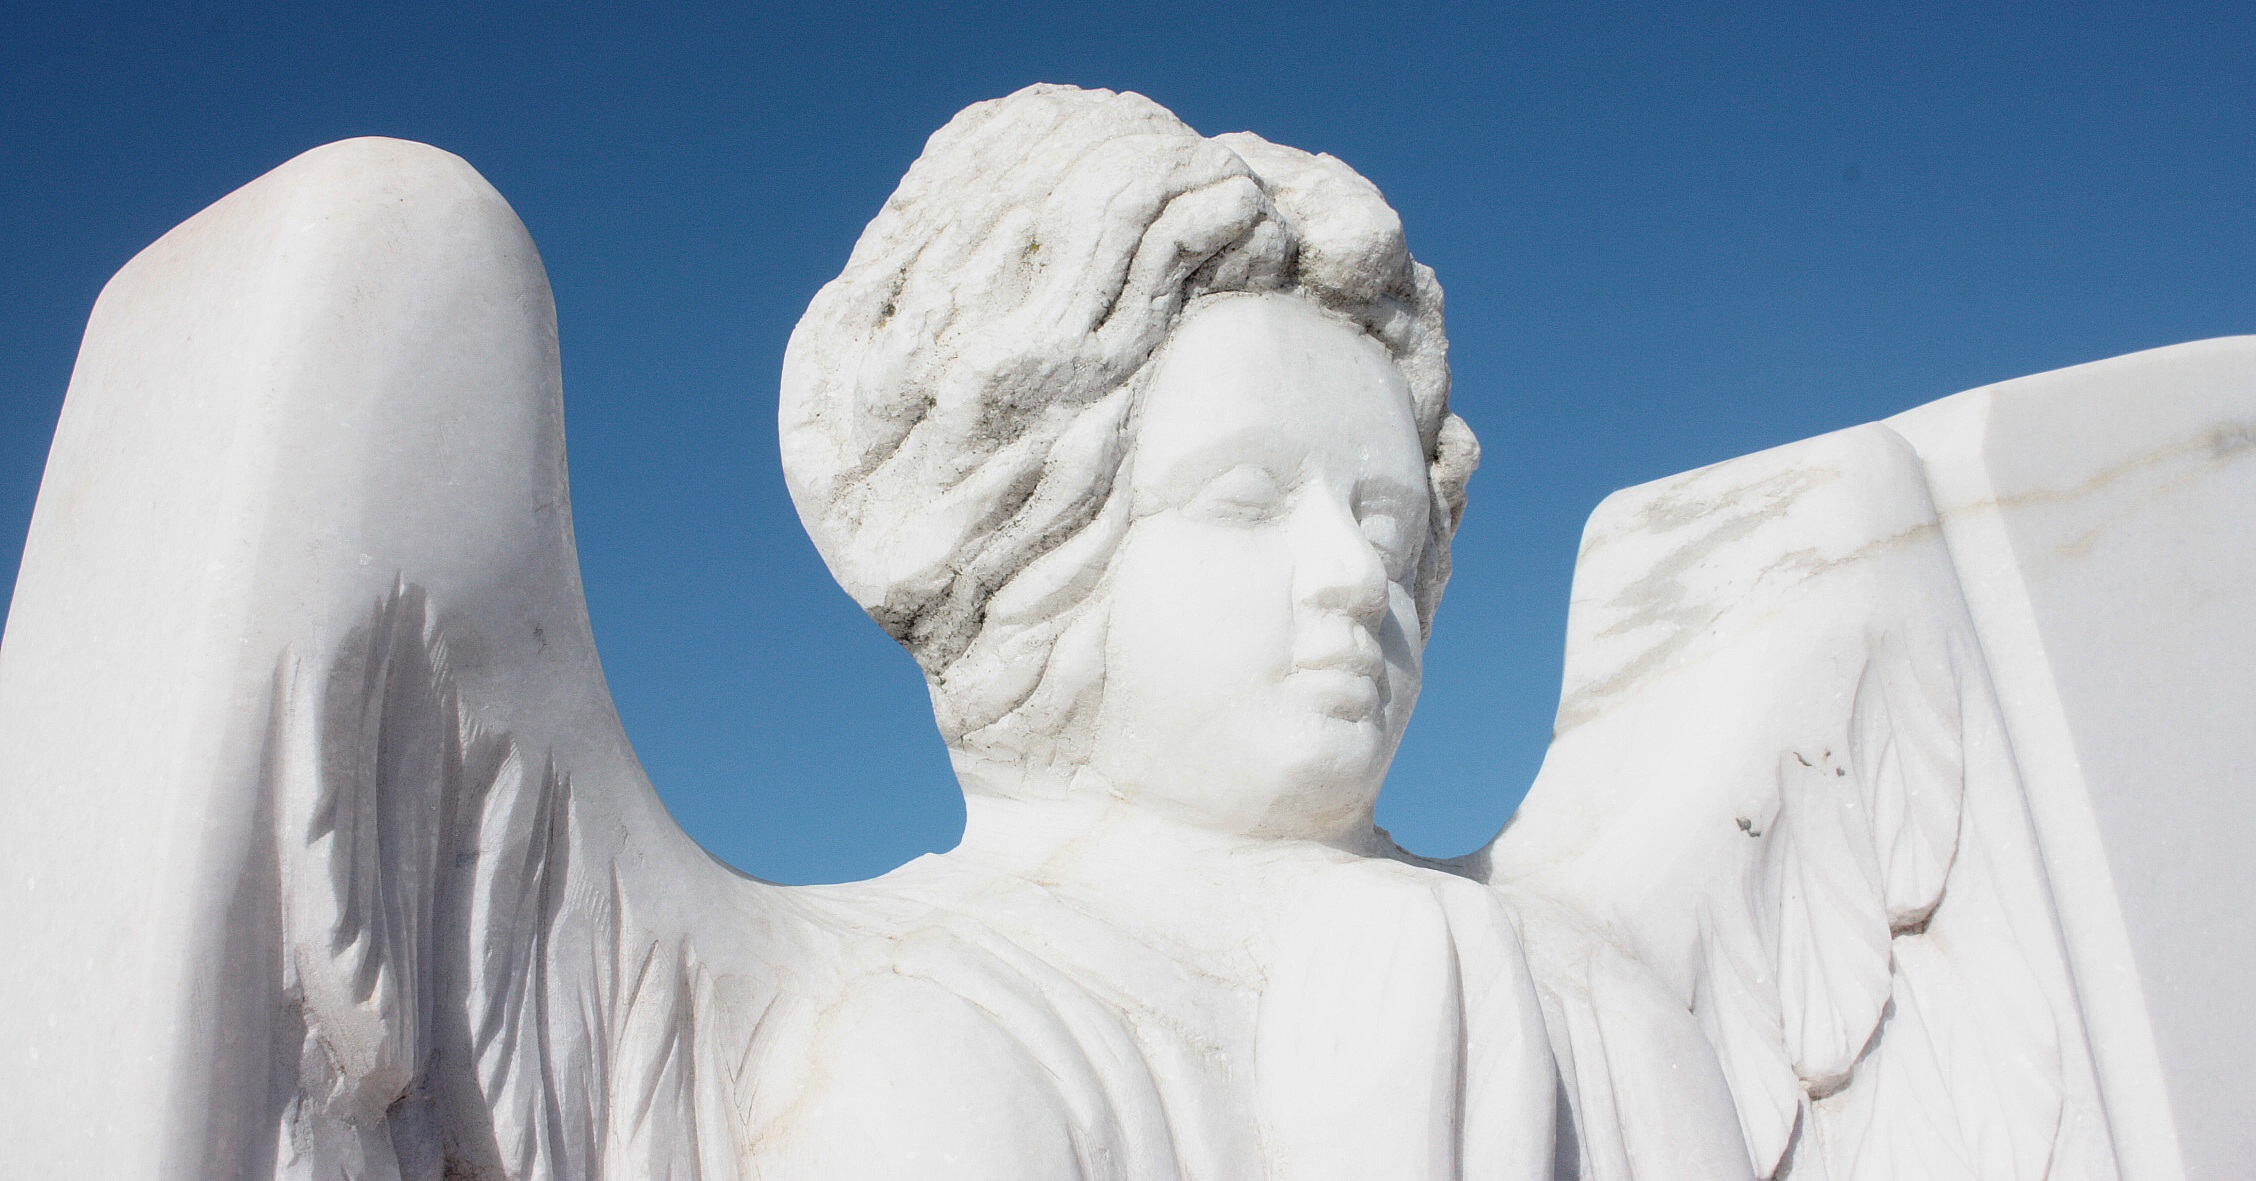
snow, sky, white, old, stone, monument, europe, statue, religion, ancient, blue, cemetery, death, artwork, grave, sculpture, angel, art, gravestone, rip, ornaments, sculture, angelic, religous